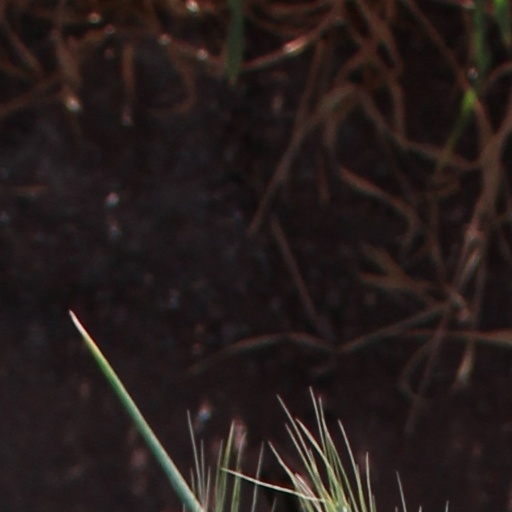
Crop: wheat